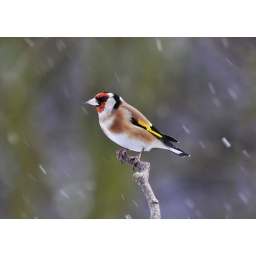
Goldfinch in the snowstorm.The green in the background is the trunk and branches of a willow tree